Yadanabonmyint Monastery

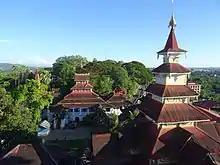

Yadanabonmyint Monastery, also known as the Queen Seindon Monastery, is a historic Buddhist monastery in Mawlamyine, Mon State, Myanmar. The monastery was constructed under the guidance of Seindon Mibaya, a fourth ranking queen of King Mindon Min and architects from Mandalay. The entire construction was funded by a wealthy lady called Daw Shwe Pwint. The monastery is known for its royal craftsmanship and motifs, and was formally consecrated in 1886 when it was donated to the Rama Sayadaw.